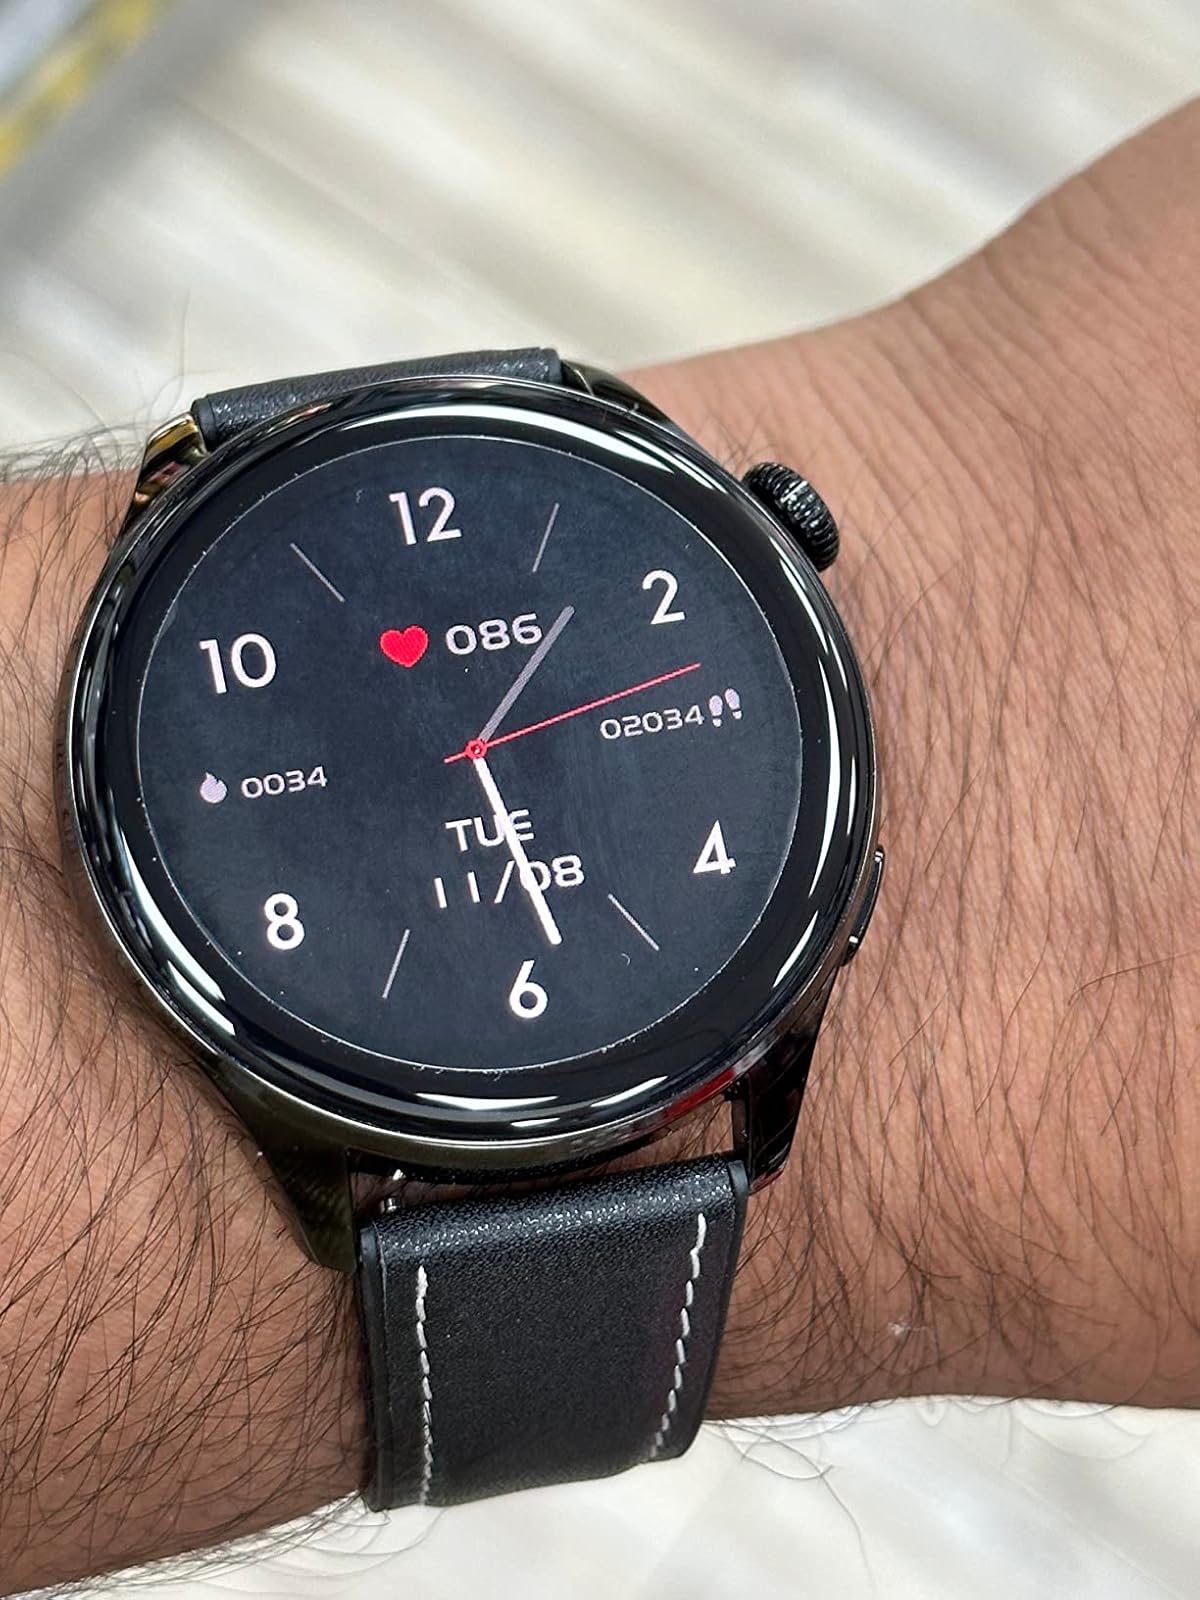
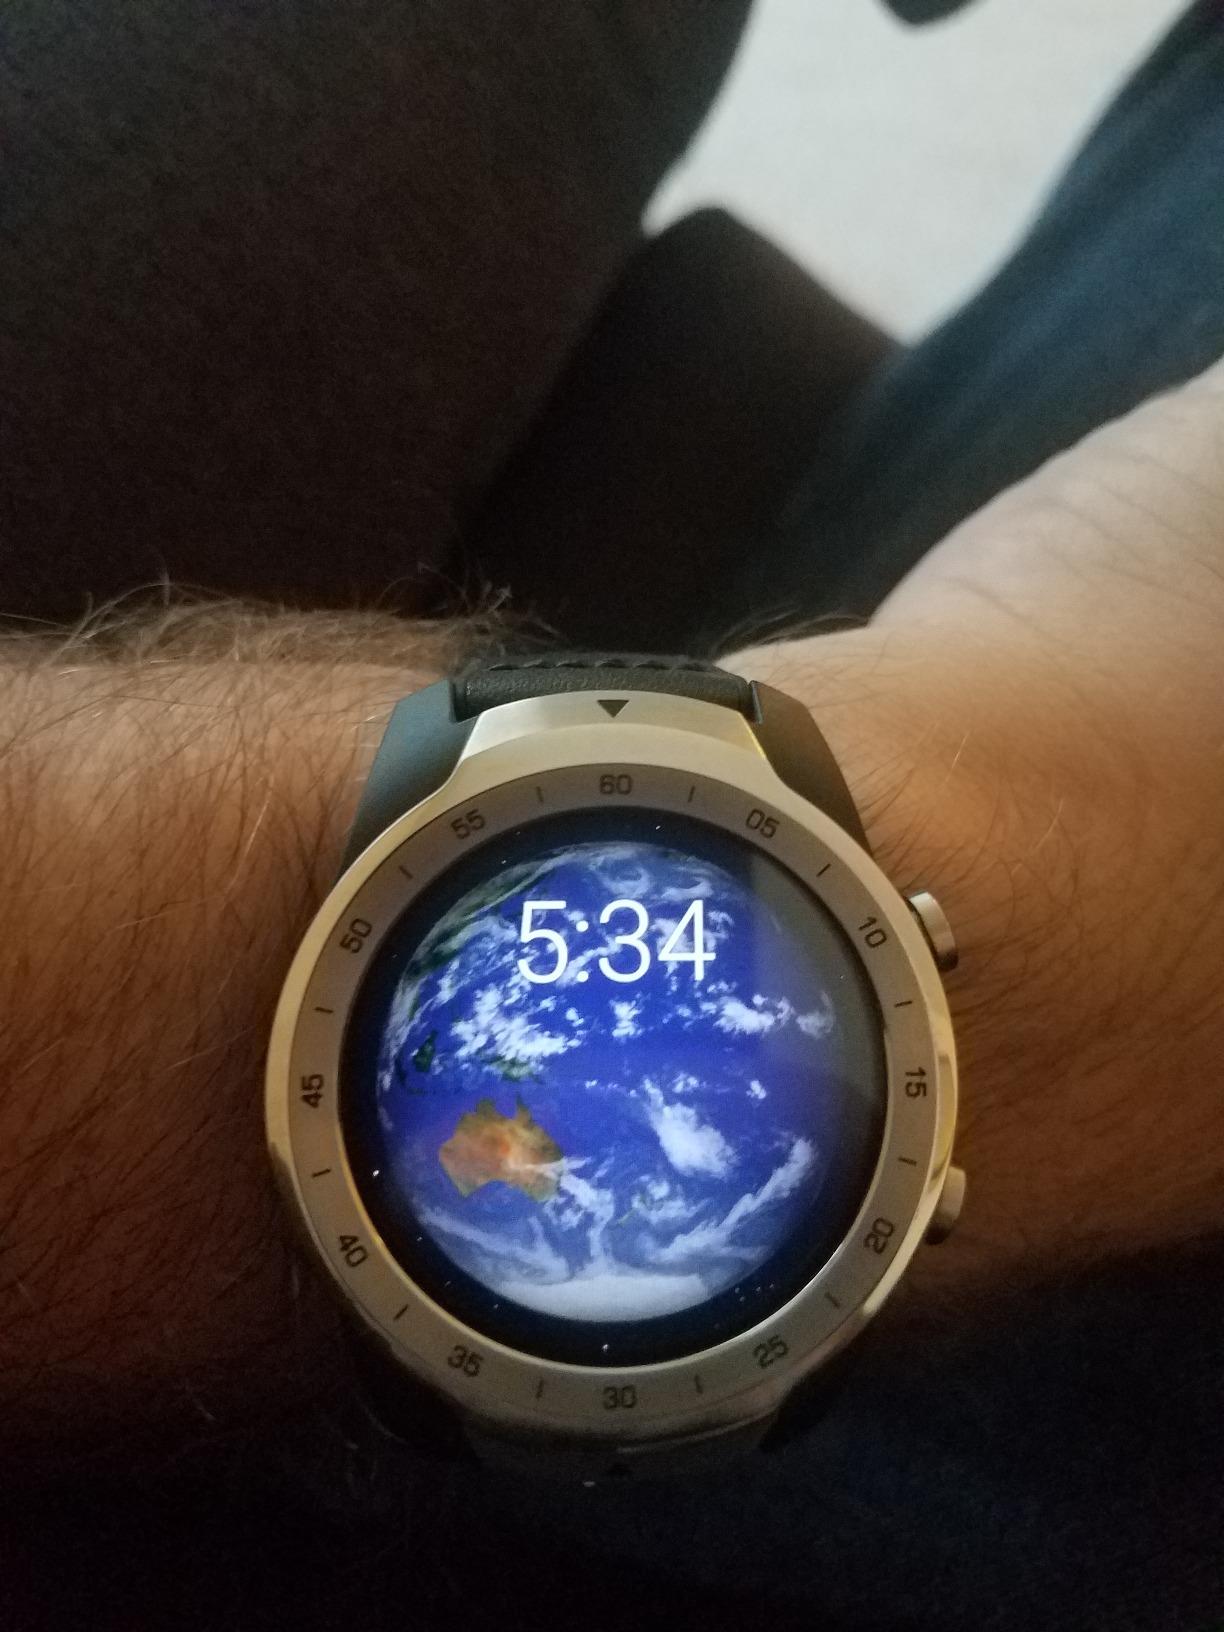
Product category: smartwatch
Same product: no